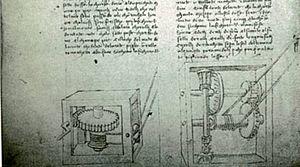
Schéma de principe du treuil de levage par Léonard de Vinci.
Guglielmo Brutus Icilius Timeleone Libri-Carucci dalla Sommaja, dit en français Guillaume Libri ou le comte Libri, né le 1ᵉʳ janvier 1803 à Florence et mort le 28 septembre 1869 à Fiesole, est un mathématicien, historien et bibliophile italien ayant enseigné en France où il s'est rendu célèbre pour une affaire de vol de manuscrits originaux et de livres rares.
Un treuil, ou vireveau en français canadien, est un appareil de levage. C'est un dispositif mécanique permettant de commander l'enroulement et le déroulement d'un câble, d'une chaîne ou de tout autre type de filin destiné à porter ou à tracter une charge. Le treuil est l'une des huit machines simples.
Une vis sans fin est un cylindre comportant une cannelure hélicoïdale, la faisant ressembler à une tige filetée. Associée à un pignon, elle constitue un engrenage gauche, dans lequel elle se comporte comme une roue à une dent. On appelle aussi parfois ce système roue et vis sans fin.